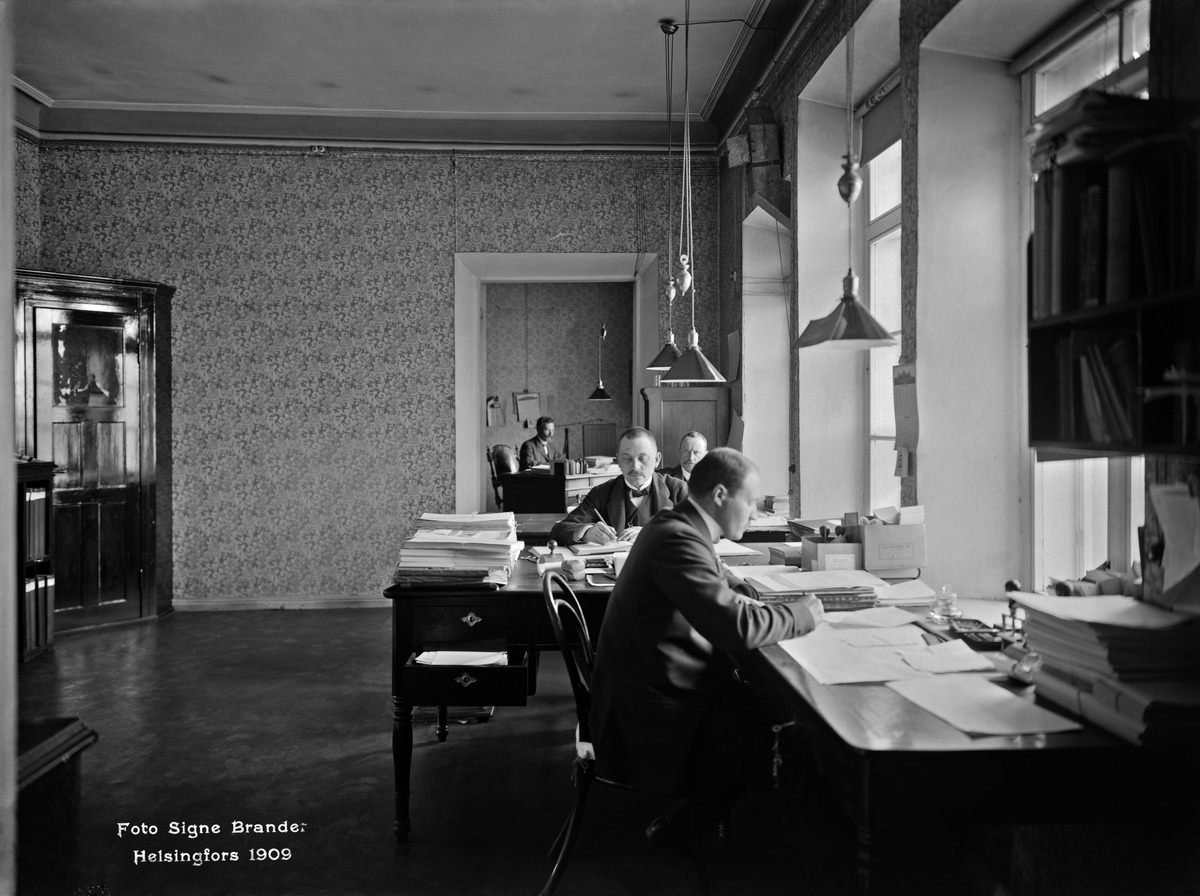
Vanha rautatieasema
sisällön kuvaus: Vanha rautatieasema.  Koneosaston konttori. mustavalkoinen
Kuvaaja: Brander, Signe, valokuvaaja
Ajankohta: kuvausaika 1909
Paikka: Suomi, Uusimaa, Helsinki, Kluuvi Helsinki
Aiheet: rautatiet, virkamiehet